Almonte, Spain

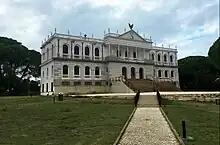
Neoclassical palace "El Acebrón" in Almonte

Almonte, as a municipality, is one of the largest in Spain and is located in southeastern Huelva, as part of the Costa de la Luz, which stretches from the Guadiana River to Tarifa, the southernmost point in Spain. Almonte's coast is the longest in Spain, with a 50 km straight uninterrupted sandy beach, from the archaeological ruins of the (literally, Tower of the Gold River) up to the Guadalquivir River. 28 of these 50 kilometers are protected as part of the Doñana National Park, and only 4 are urbanised, the ones at Matalascañas resort. Most of this coast is made up of semi-fossil dunes with low vegetation, without any rocky structure or cliff. The sand is light in colour and fine. However, along several kilometers between and “Cuesta Maneli”, a 100-metre high dune cliff can be found. It's called and it's the highest dune cliff in Europe, declared a "Natural Monument of Andalusia".